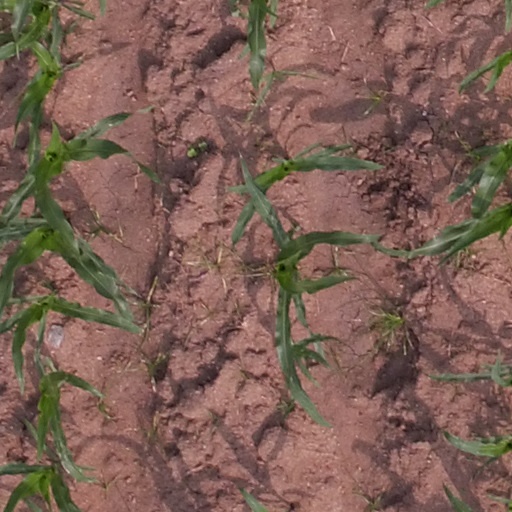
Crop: maize; corn